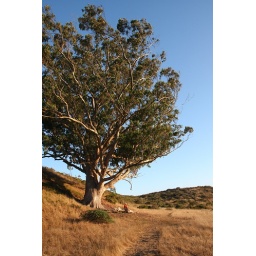
Giant eucalyptus tree. Notice James in the orange shirt to the right of the tree's trunk.